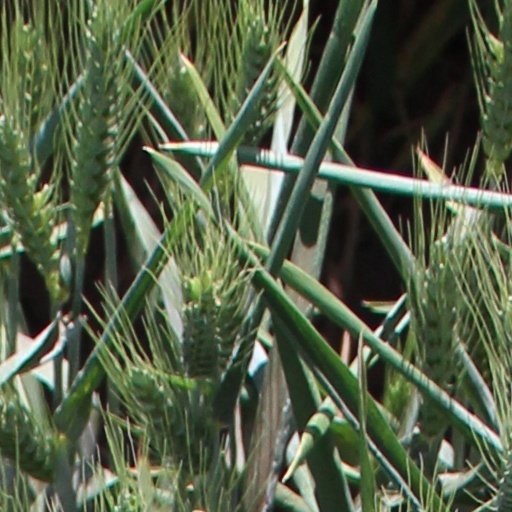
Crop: wheat